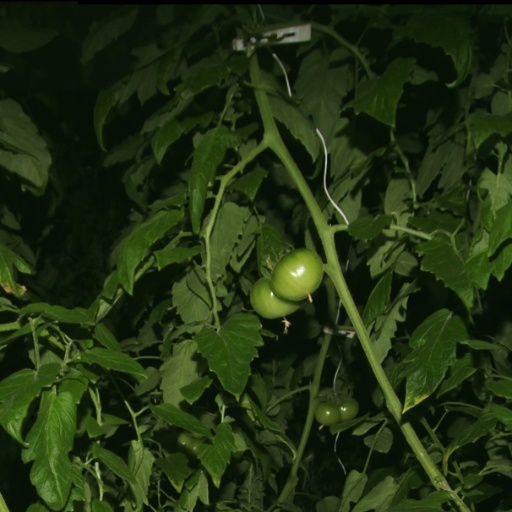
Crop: tomato